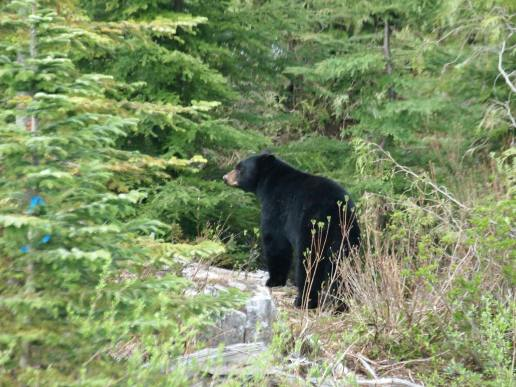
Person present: No